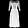
Label: Dress